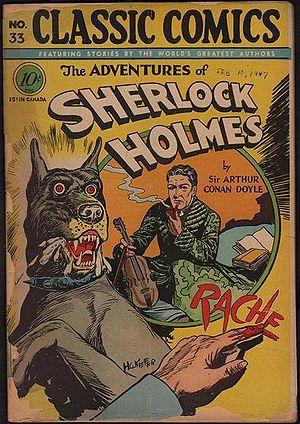
Cette page recense différentes adaptations en bande dessinée des aventures de Sherlock Holmes, celui-ci étant un détective privé imaginaire créé par Sir Arthur Conan Doyle.
Cette page liste différentes adaptations des aventures de Sherlock Holmes classées par media, Sherlock Holmes étant un détective privé imaginaire créé par Sir Arthur Conan Doyle.
Le Chien des Baskerville est un roman policier anglais de Sir Arthur Conan Doyle, publié pour la première fois dans The Strand Magazine en 1901 et 1902.